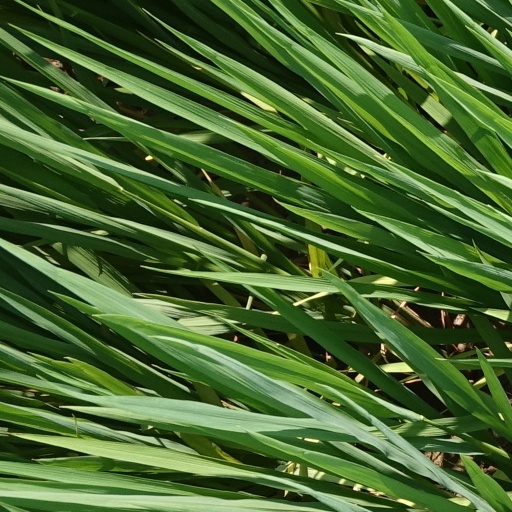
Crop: rice